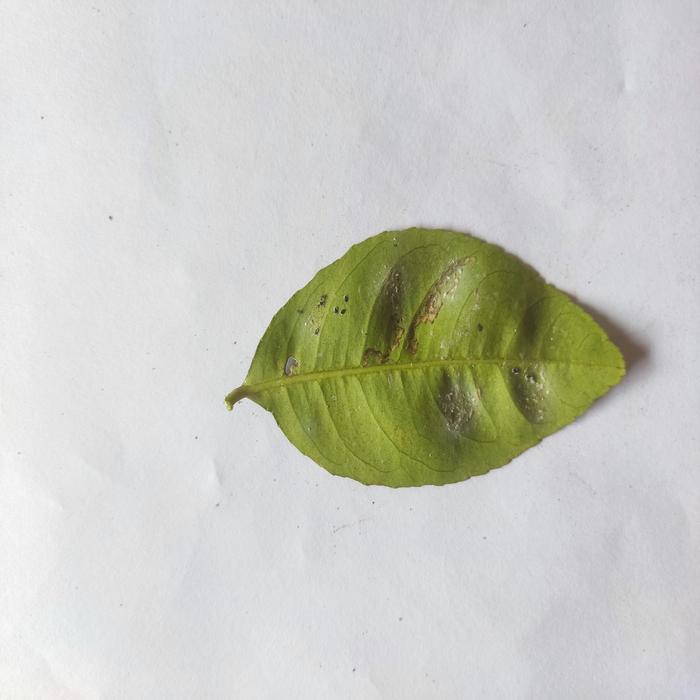
Crop: Lemon
Leaf condition: Sooty_Mold